Long Beach Airport

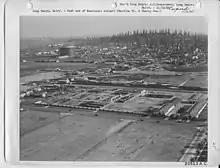
The west end of the airport near Wardlow St. and Cherry Ave. in 1936

Douglas "Wrong Way" Corrigan used to fly regularly out of Daugherty Field. Before his infamous flight from Brooklyn, New York, to Ireland in 1938, he had flown from Long Beach to New York. After authorities refused his request to continue on to Ireland, he was supposed to return to Daugherty Field, but a claimed navigational error routed him to Ireland. He never publicly acknowledged having flown there intentionally.